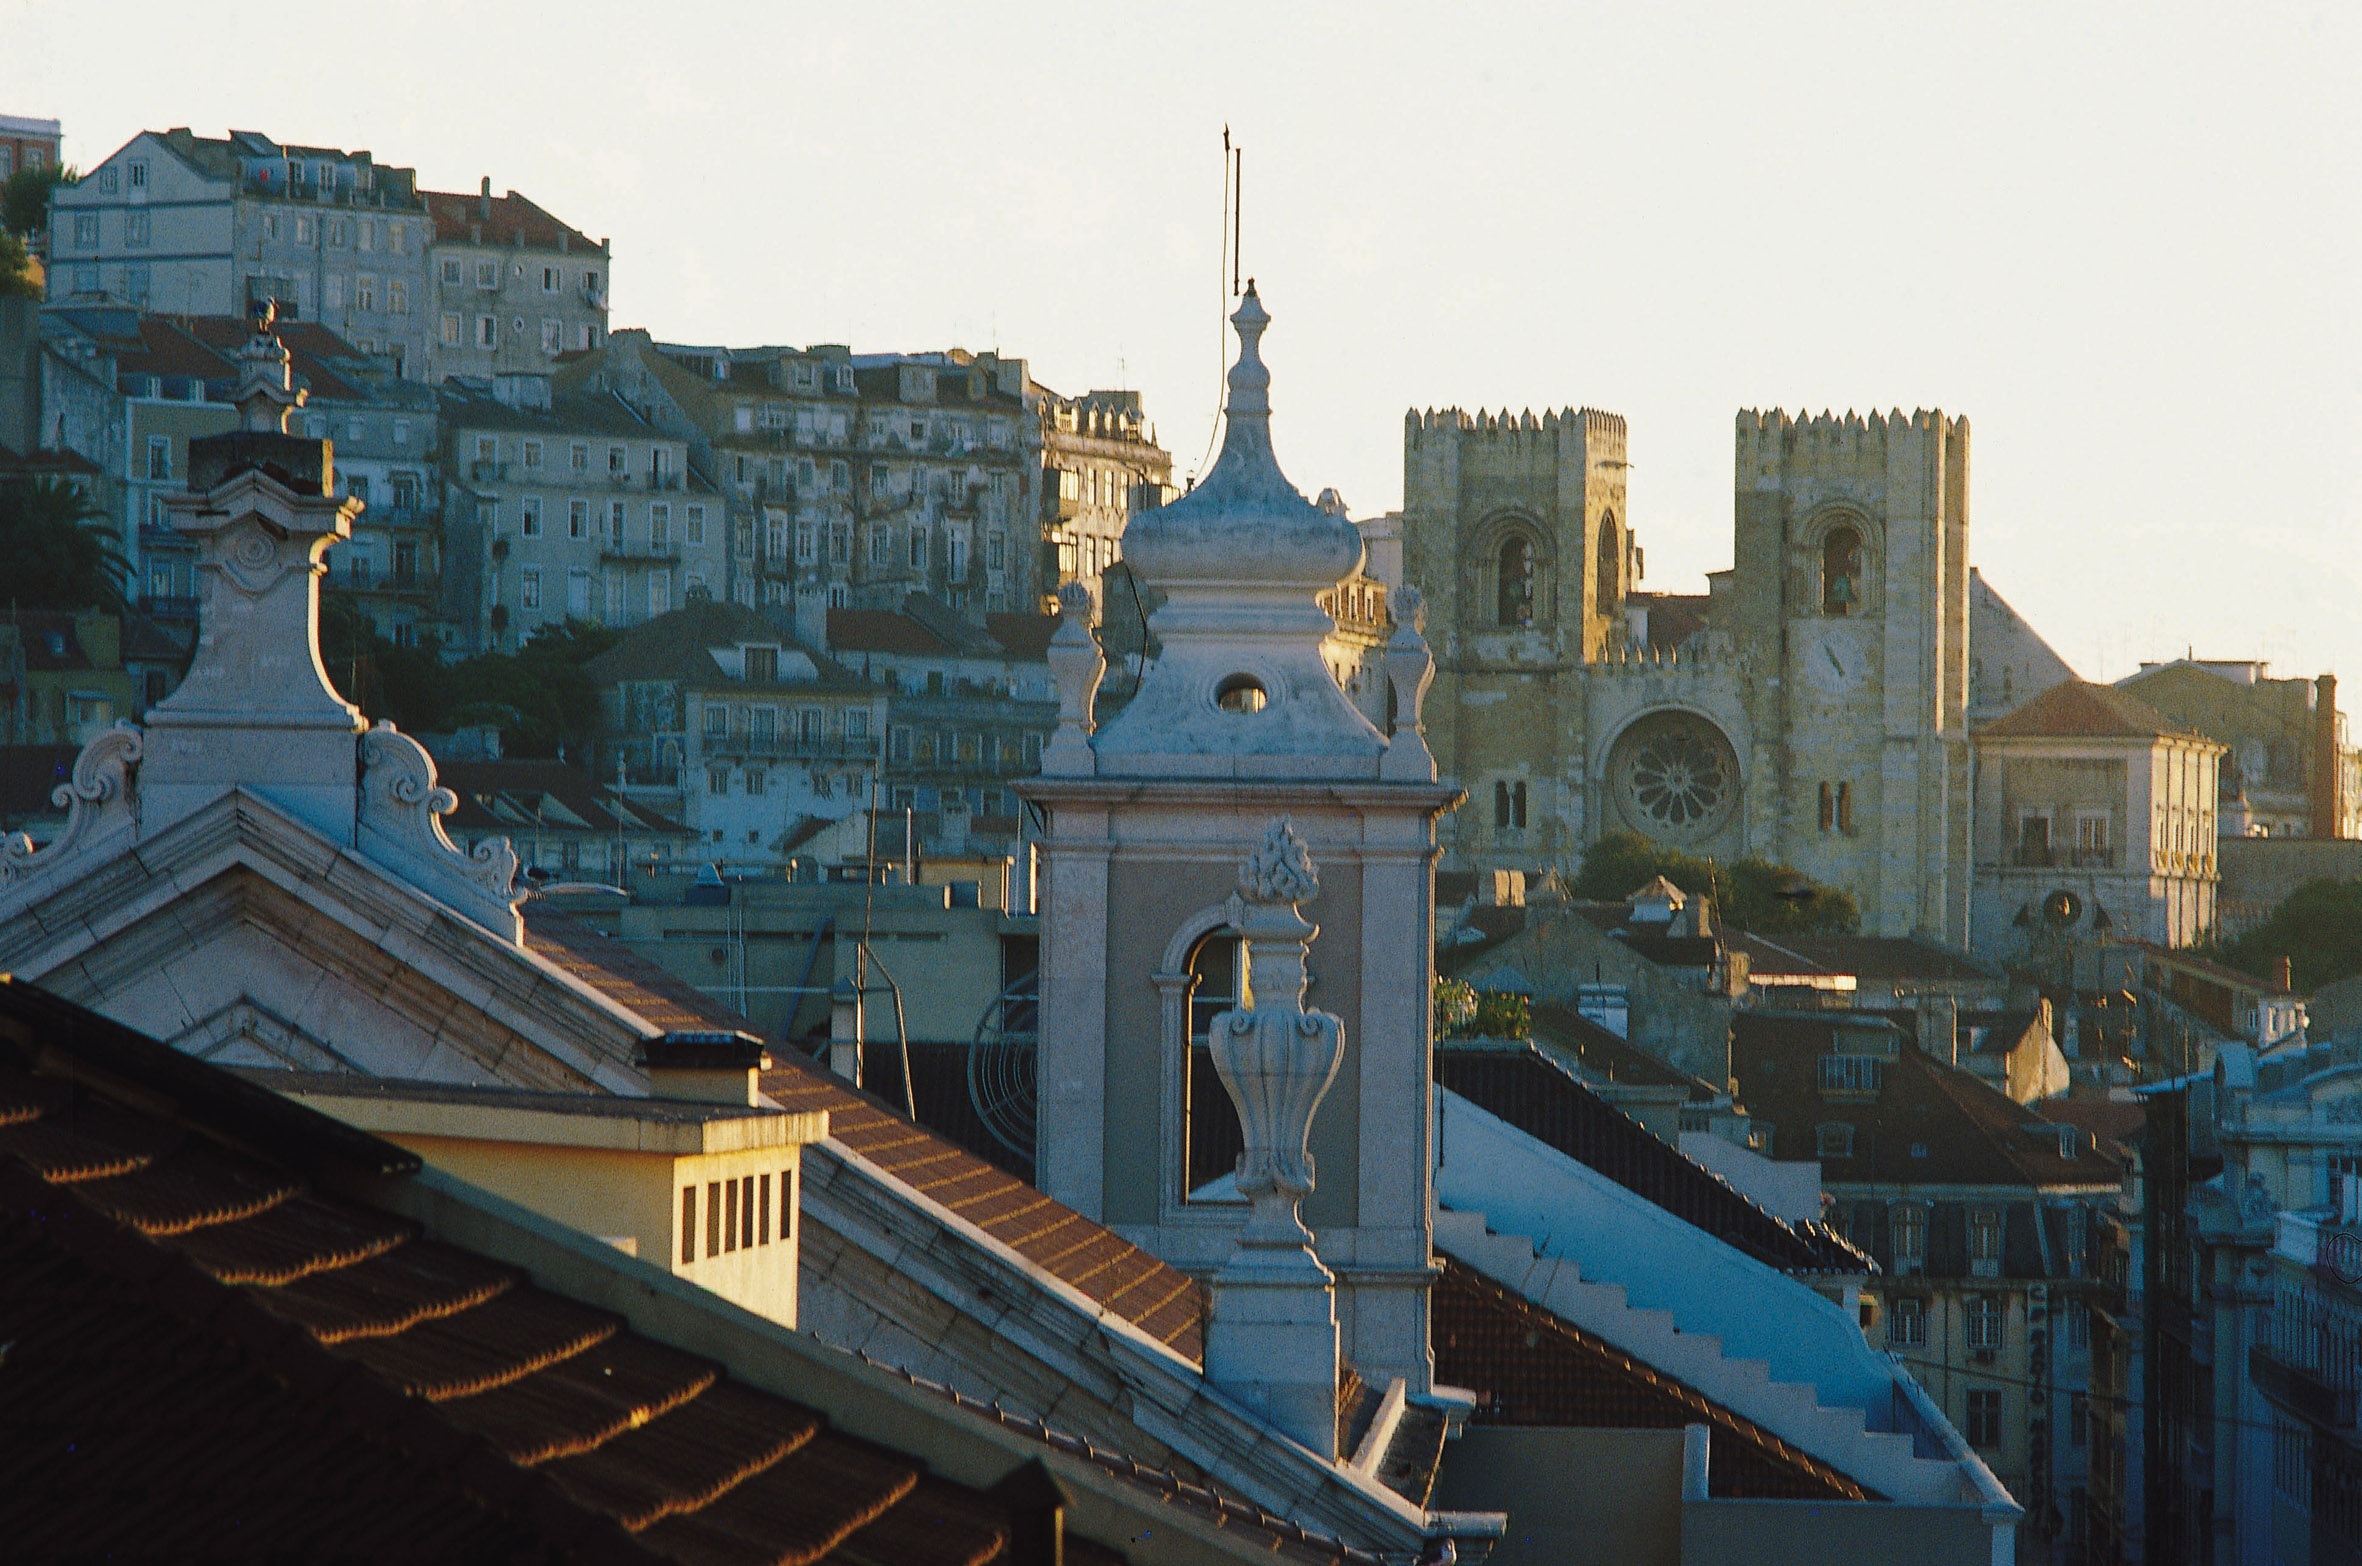
town, city, cityscape, evening, landmark, blue, cathedral, place of worship, lisbon, urban area